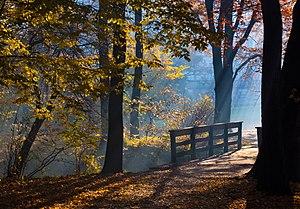
Pszczyna est une ville de Pologne, en voïvodie de Silésie. Pszczyna est une ville touristique, renommée pour son château princier des princes de Pleß, son parc et sa réserve de bisons toute proche.
L'électron, un des composants de l'atome avec les neutrons et les protons, est une particule élémentaire qui possède une charge élémentaire de signe négatif. Il est fondamental en chimie, car il participe à presque tous les types de réactions chimiques et constitue un élément primordial des liaisons présentes dans les molécules. En physique, l'électron intervient dans une multitude de rayonnements et d'effets. Ses propriétés, qui se manifestent à l'échelle microscopique, expliquent la conductivité électrique, la conductivité thermique, l'effet Vavilov-Tcherenkov, l'incandescence, l'induction électromagnétique, la luminescence, le magnétisme, le rayonnement électromagnétique, la réflexion optique, l'effet photovoltaïque et la supraconductivité, phénomènes macroscopiques largement exploités dans les pays industrialisés. Possédant la plus faible masse de toutes les particules chargées, il sert régulièrement à l'étude de la matière.